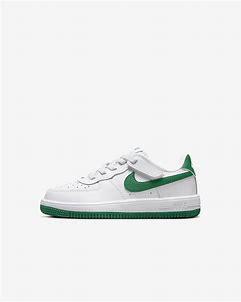
Brand: Nike
Model: Force 1 Easyon